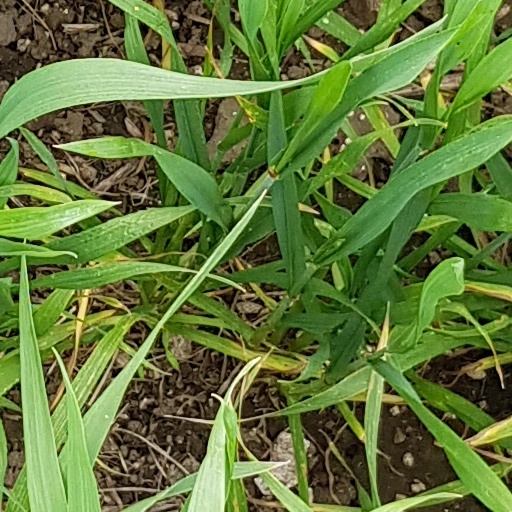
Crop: wheat